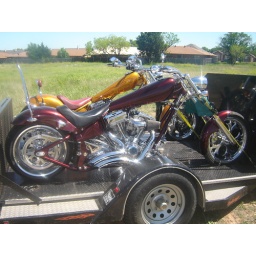
some cool bikes for sale by the highway